Mackay Town Hall

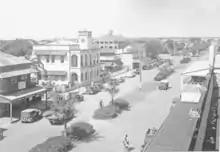
Town hall on Sydney Street, circa 1936

In the 1918 Mackay cyclone, the Town Hall was one of the few buildings in Mackay which was not damaged and was used as a refuge for evacuees. A child born during this period was given the middle name of Hall.